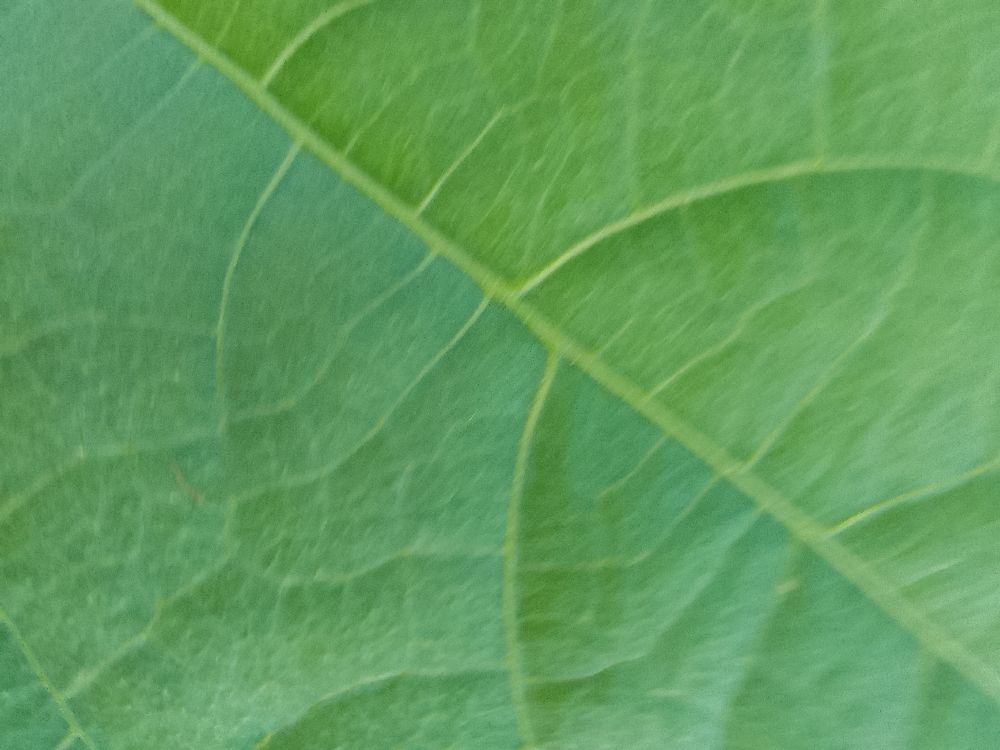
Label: healthy